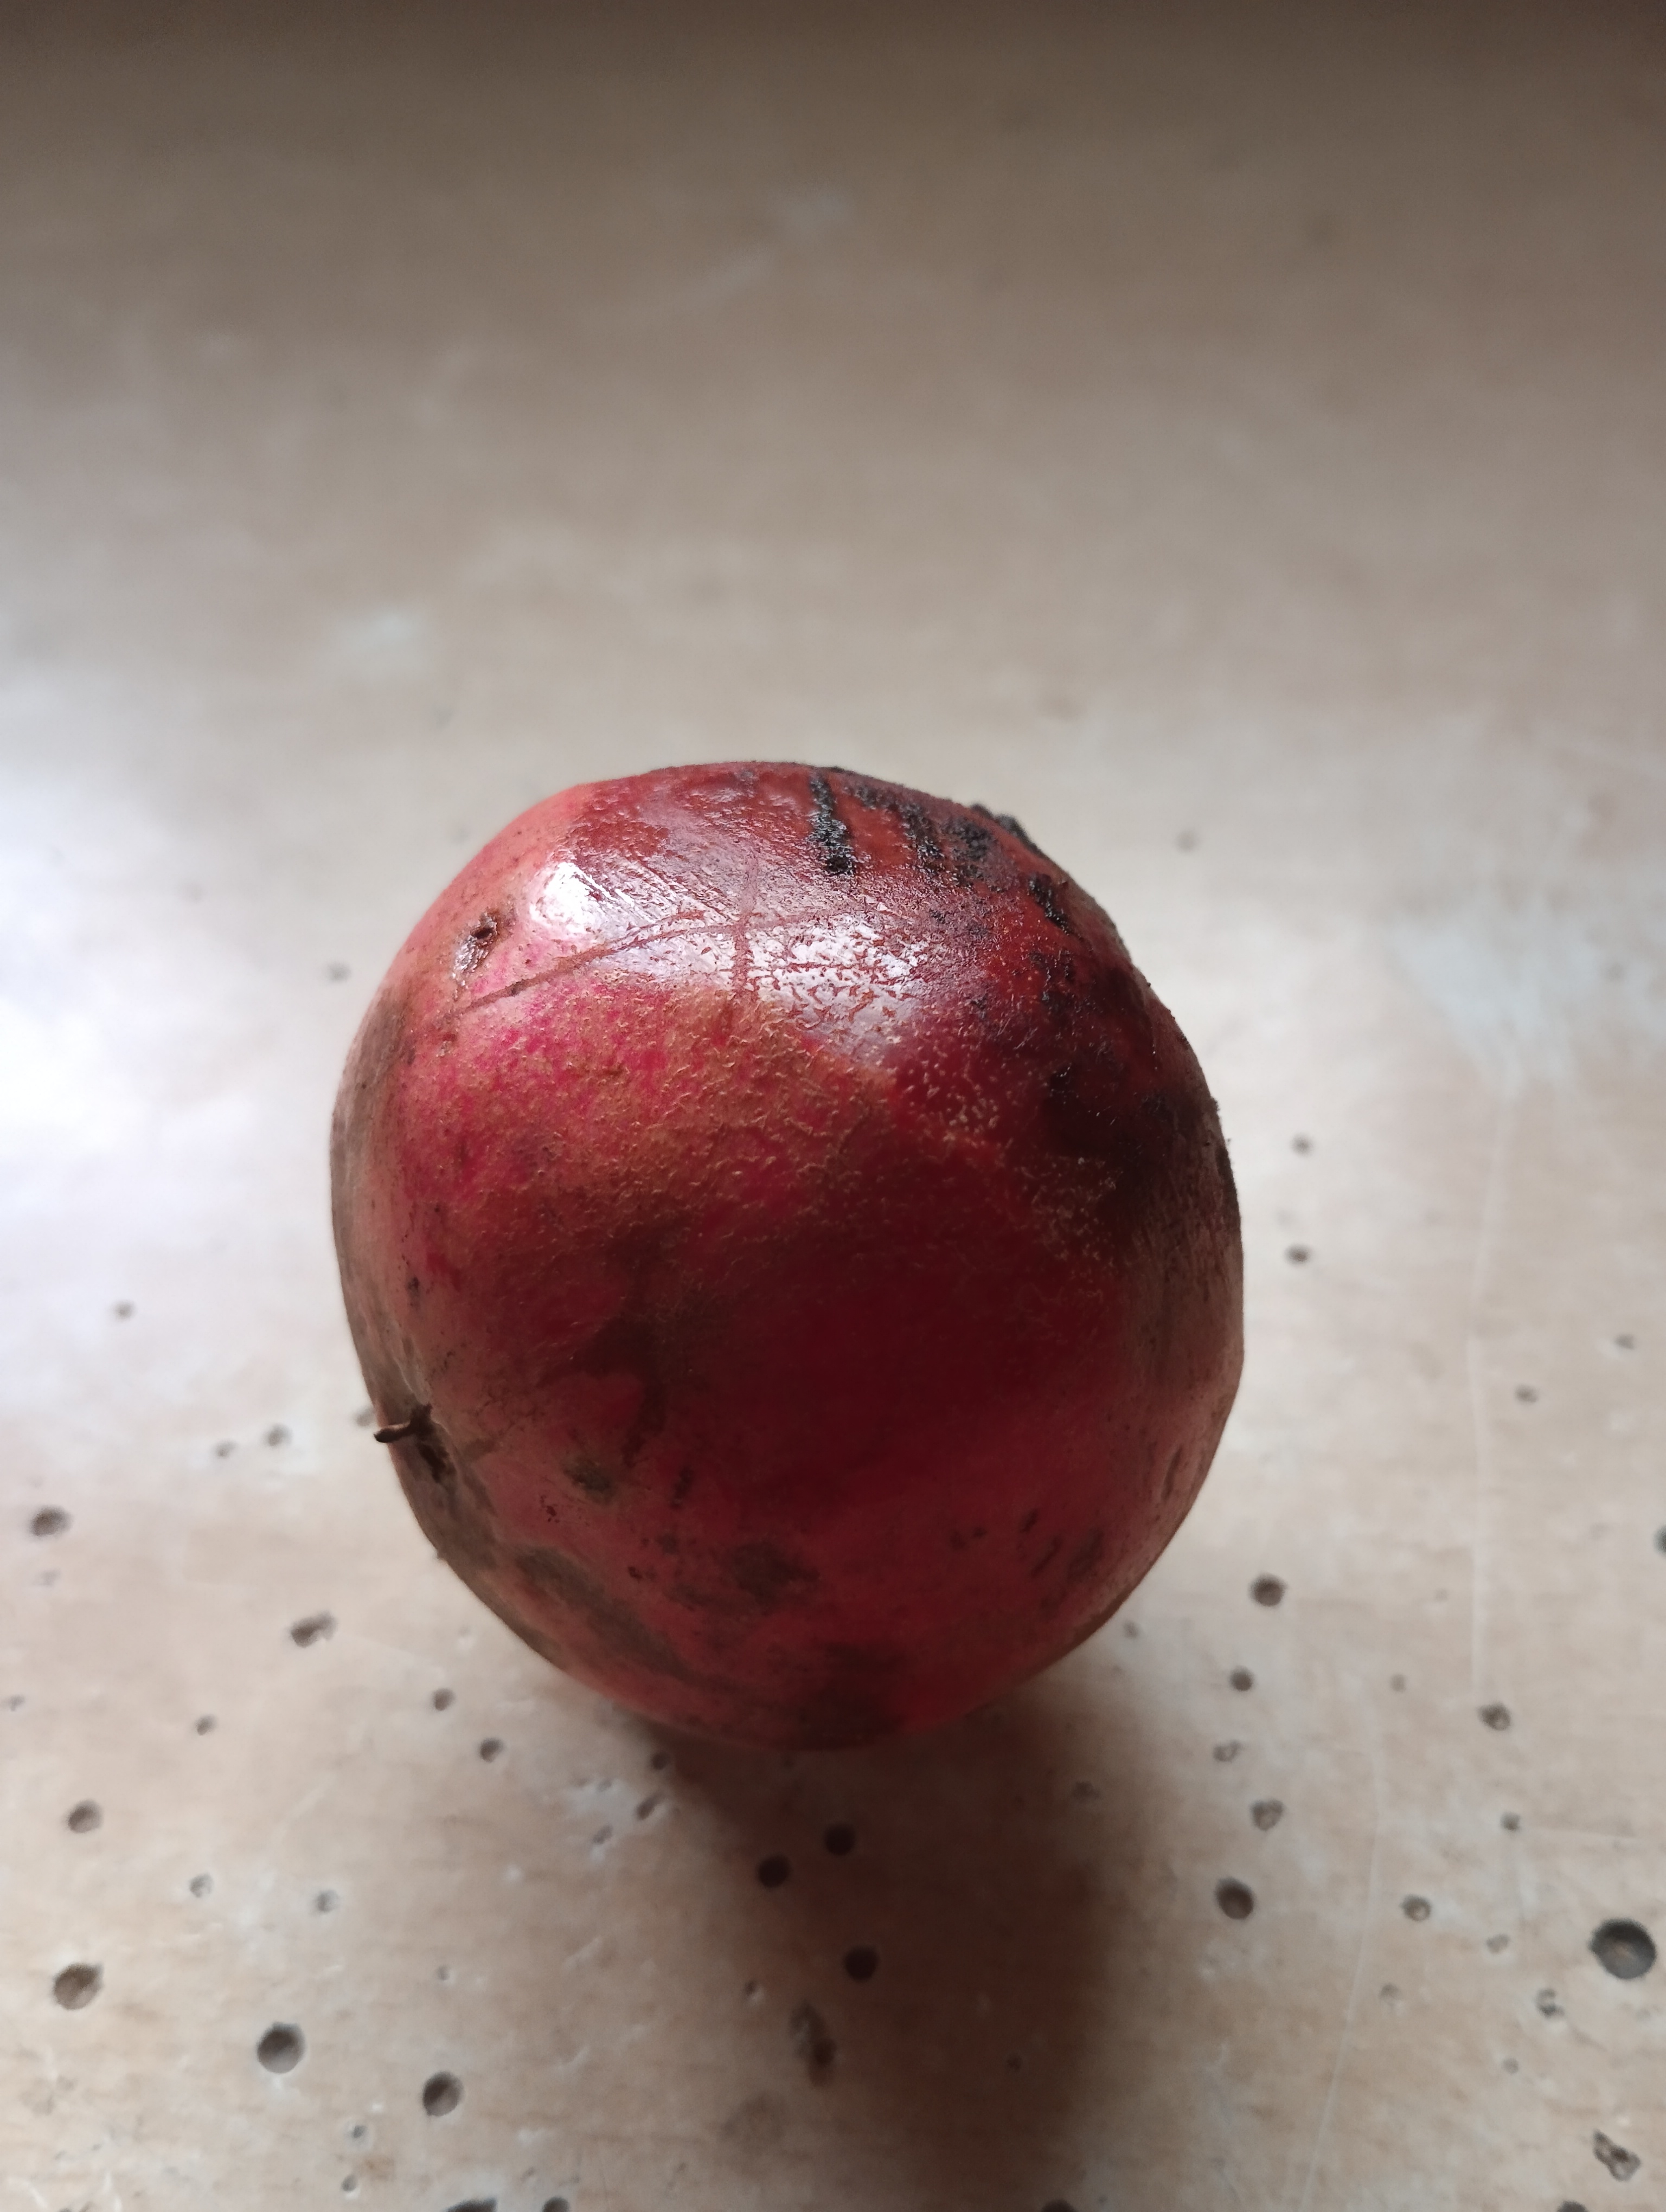
Label: Minor Defect